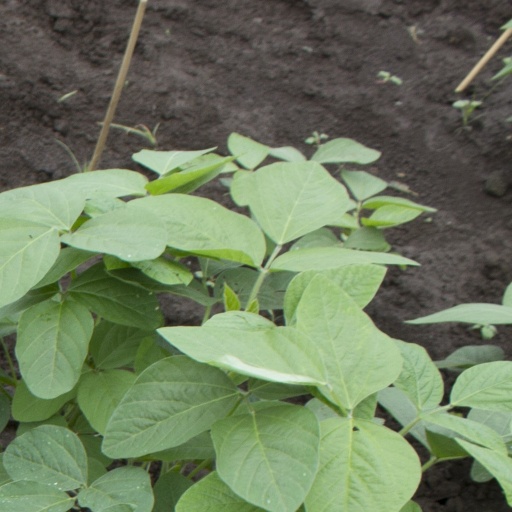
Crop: soybean